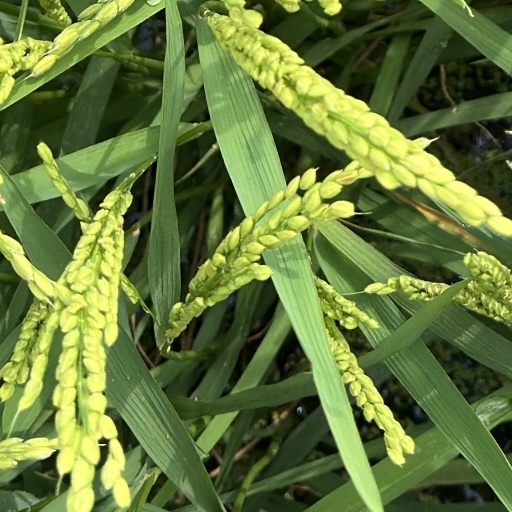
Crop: rice